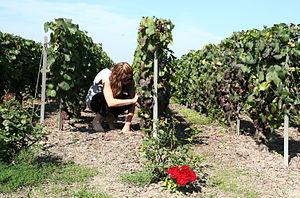
Vignoble de pinot noir à Bouzy
Le coteaux-champenois est un vin français d'Appellation d'origine contrôlée produit sur une partie du vignoble de Champagne. Ces vins classiques en rouge, blanc et même rosé, portaient autrefois le nom de vin nature de Champagne et sont les descendants des vins tranquilles qui concurrençaient les vins de Bourgogne.
Bouzy est une commune française, située dans le département de la Marne en région Grand Est.